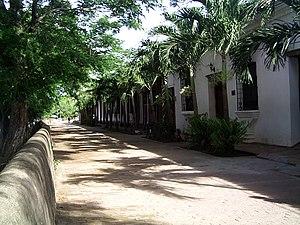
Santa Cruz de Mompox, Mompox ou Mompós, est une municipalité située au nord de la Colombie, dans le département de Bolívar, qui a su conserver son aspect colonial.